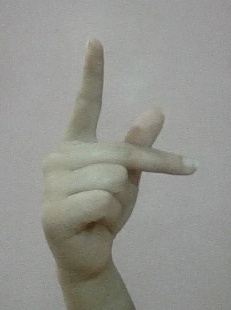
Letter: dha